Describe the emotion expressed in this image:  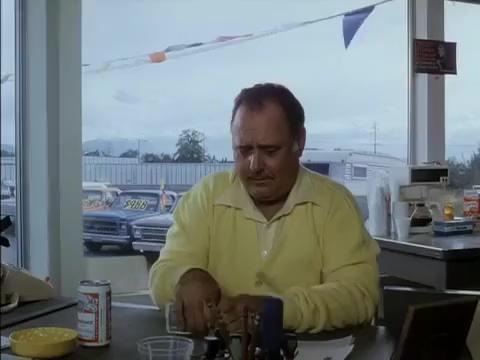
This person displays Suffering, valence and arousal with low intensity.